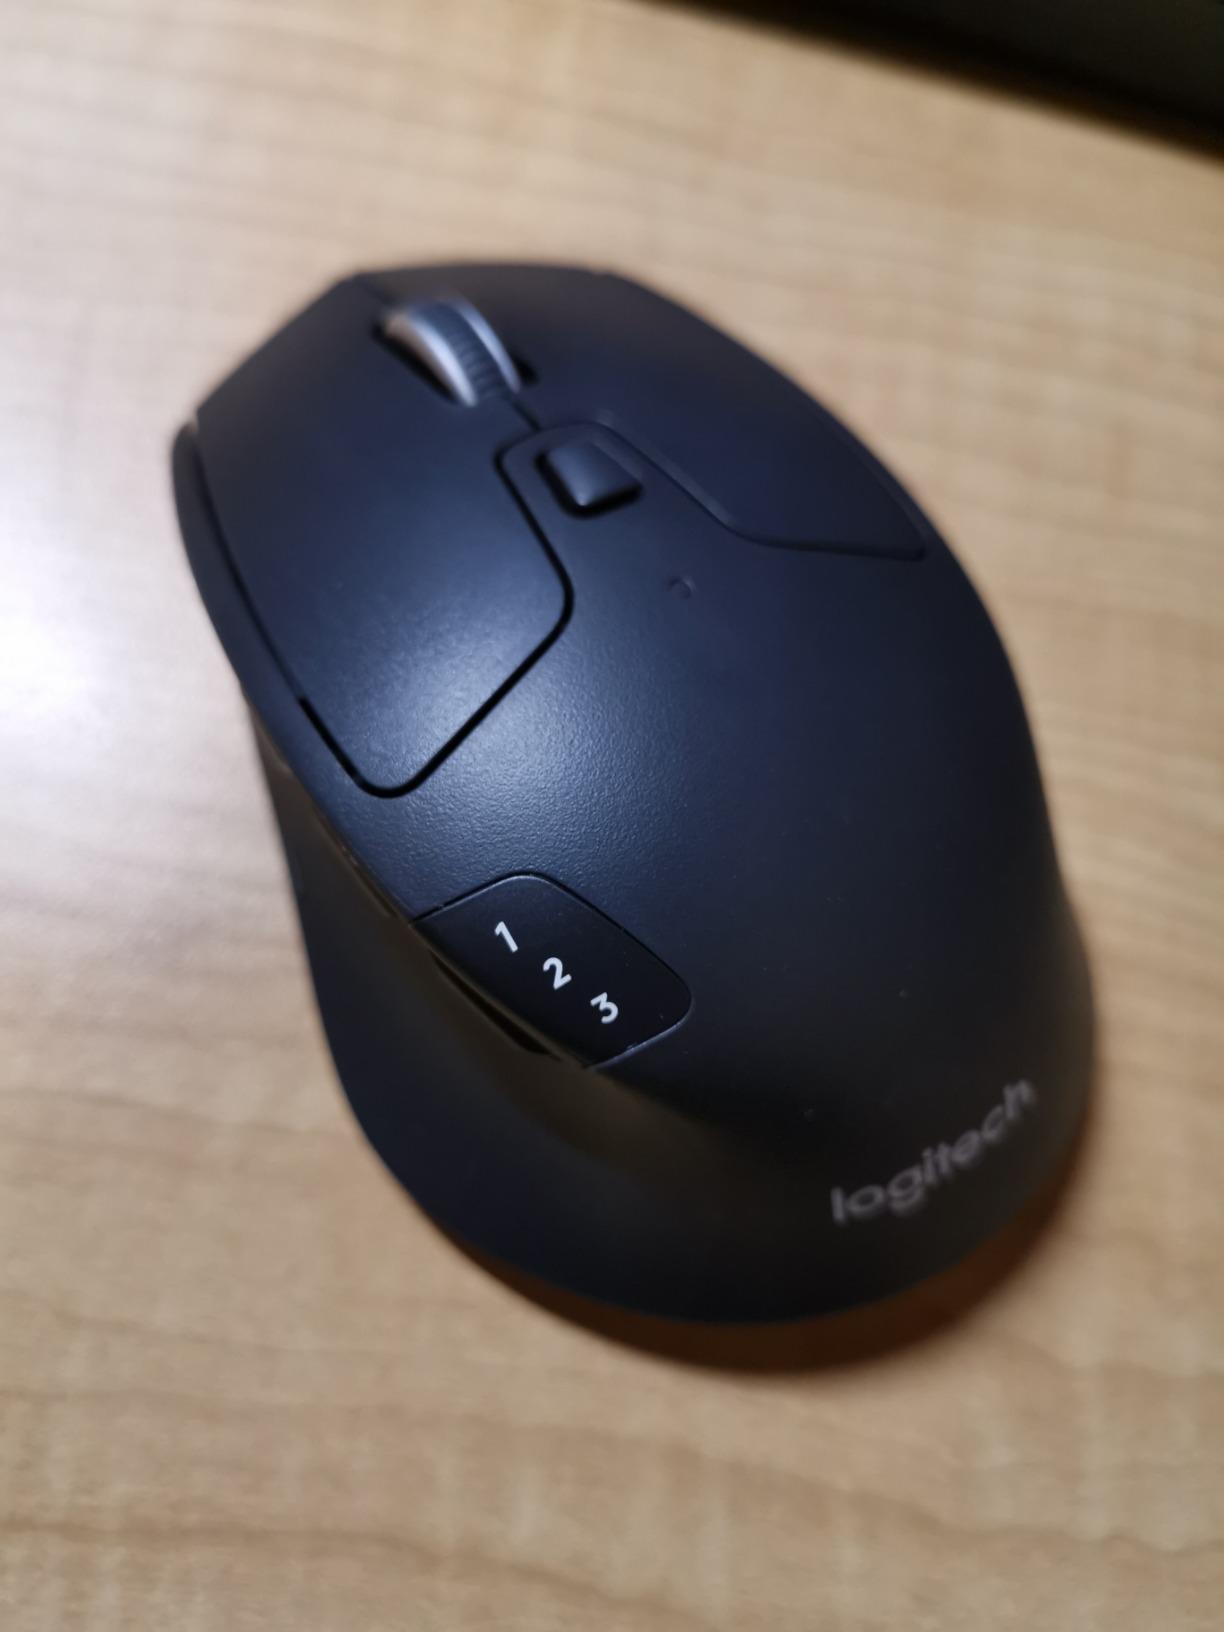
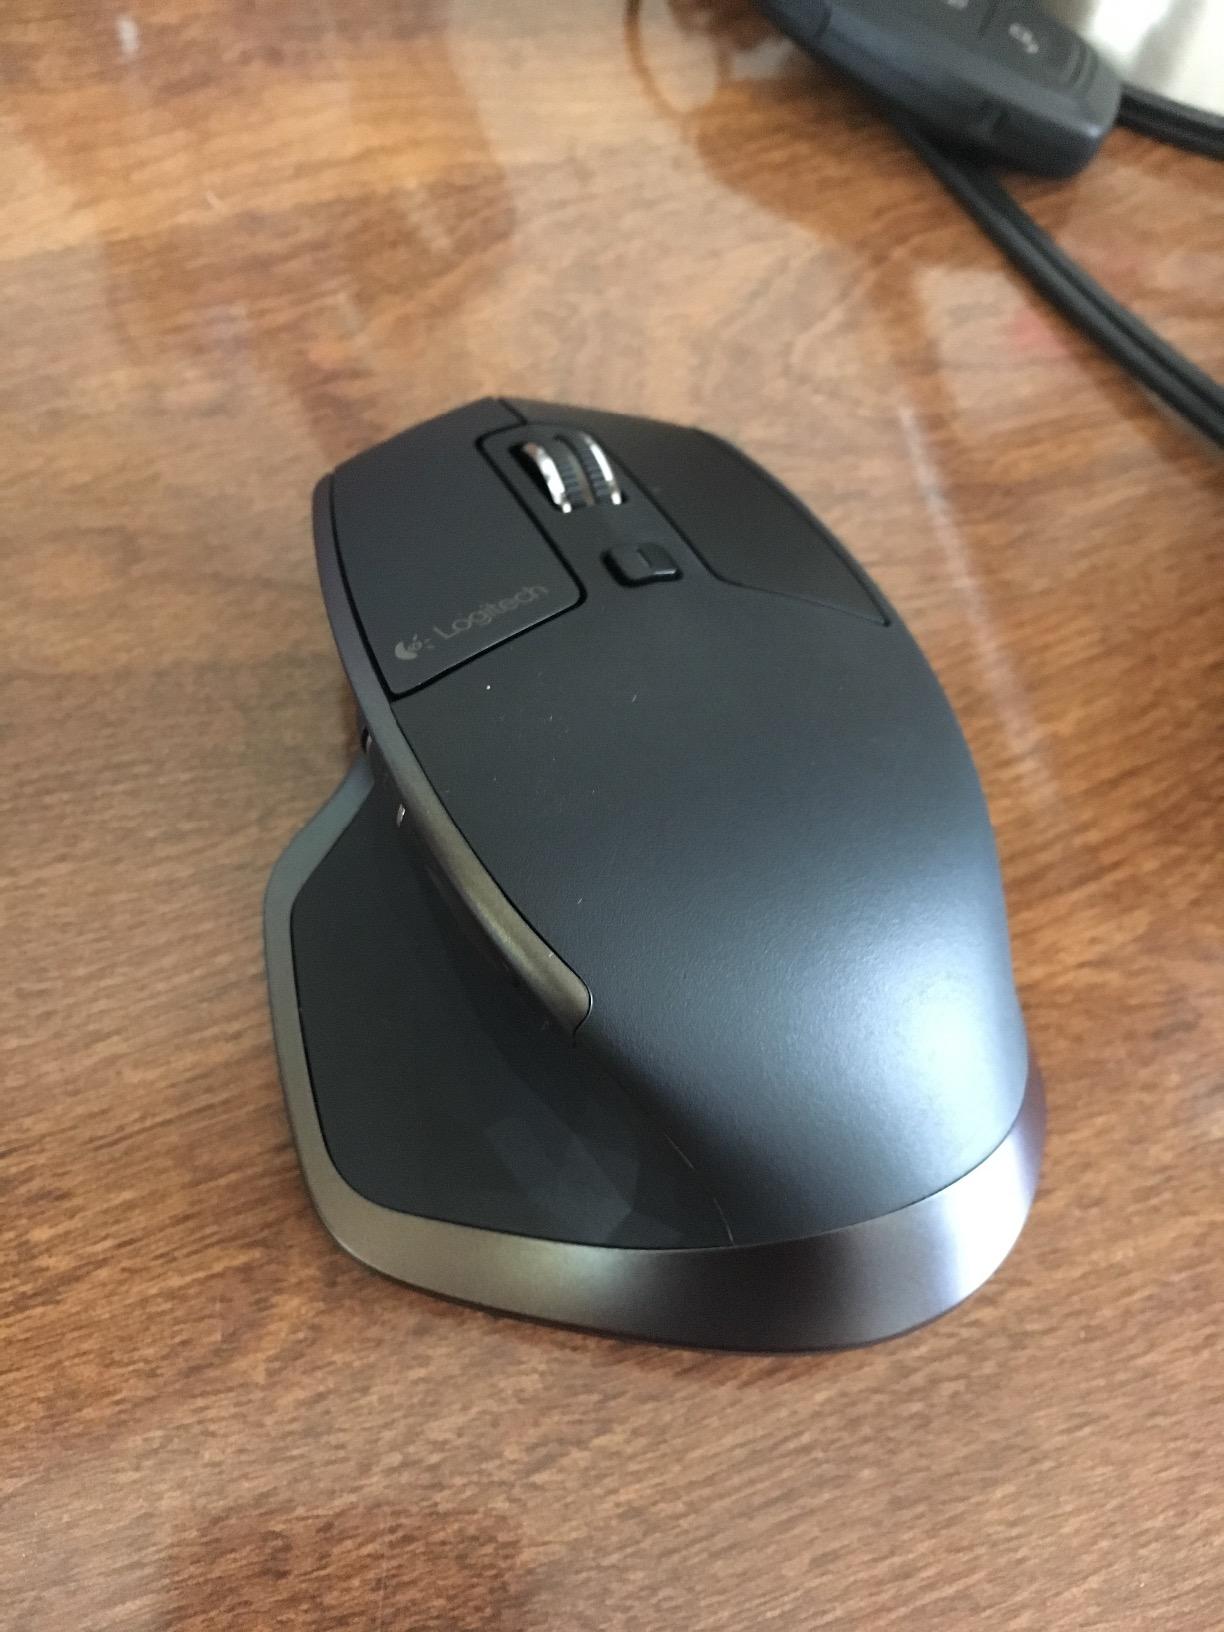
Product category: mouse
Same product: no